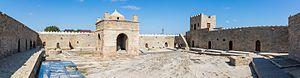
Atechgah ou Ateshgyah est un temple des adorateurs du feu en Azerbaïdjan, dans la péninsule d’Apsheron, à 30 km du centre de Bakou, situé au bout de la localité Amiradjan du district Sourakhani. Ce musée à ciel ouvert est déclaré monument historique et architectural par le décret du Président de l’Azerbaïdjan.